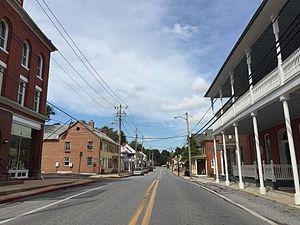
Woodsboro est une ville du comté de Frederick (Maryland), au nord-est des États-Unis. La commune compte 1 141 habitants en 2010.